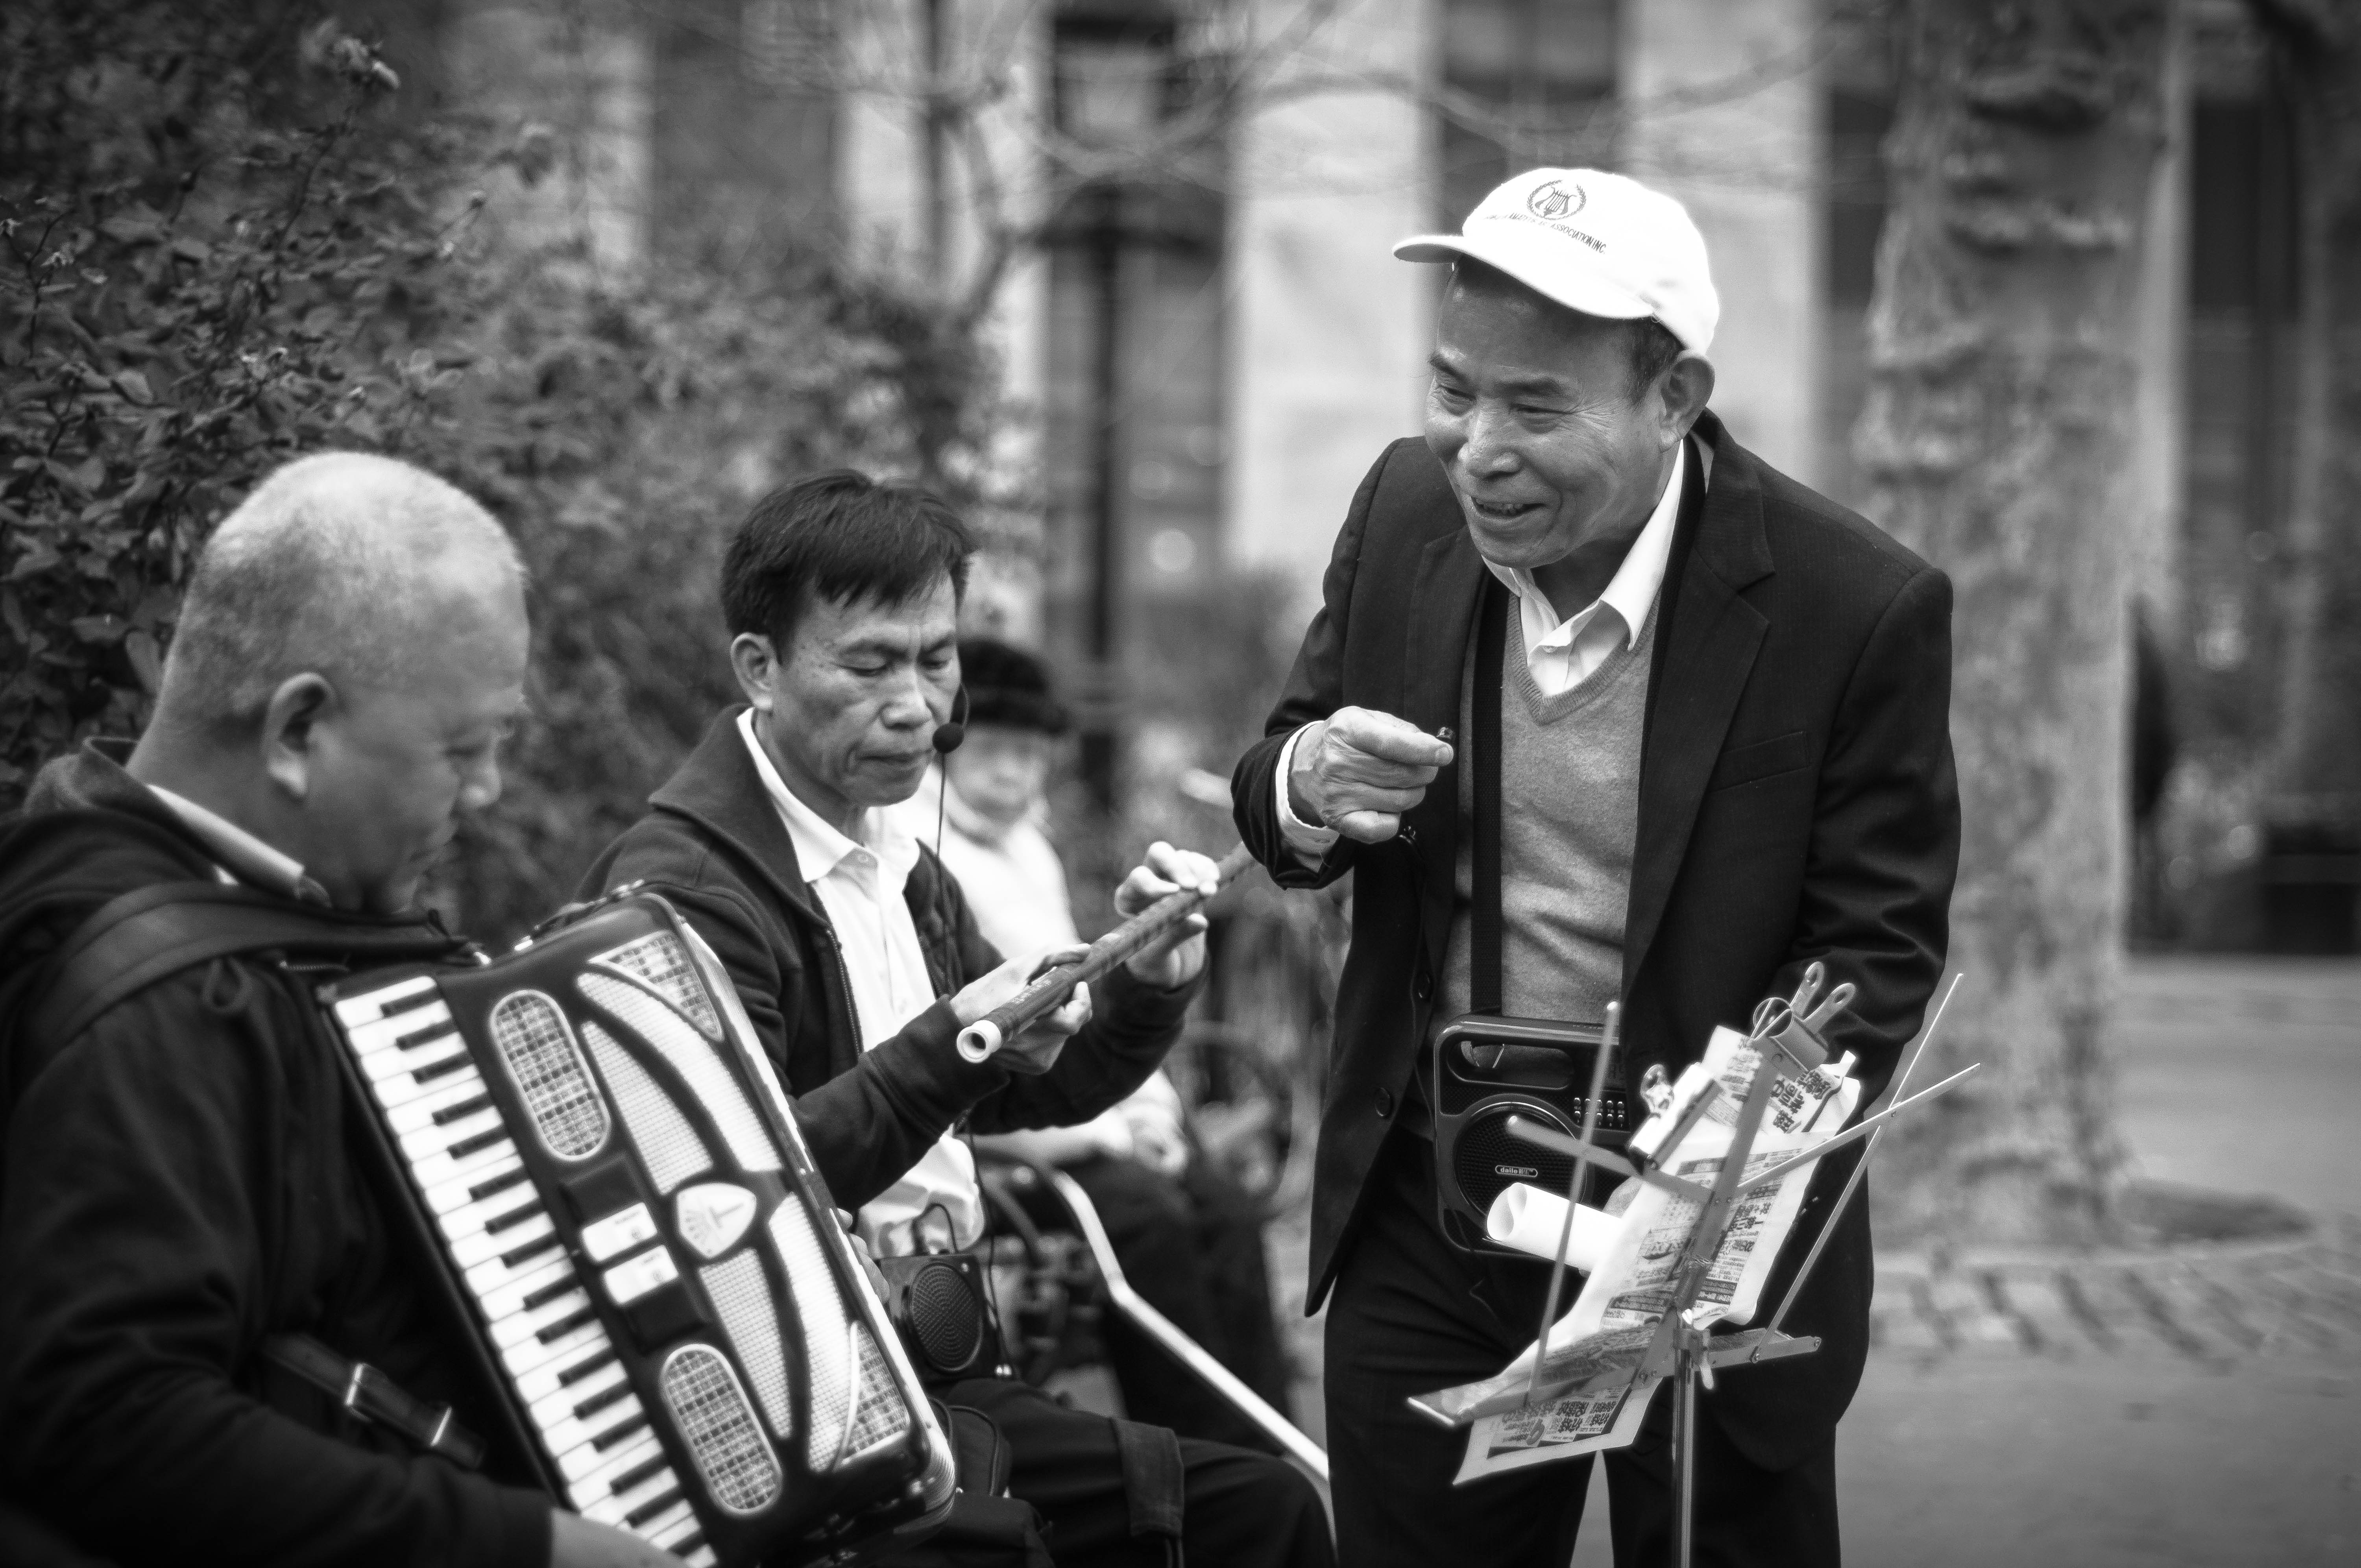
man, person, music, black and white, people, white, street, nyc, nikon, musician, black, monochrome, bw, blackandwhite, blackwhite, gentleman, newyork, newyorkcity, photograph, noiretblanc, noir, blanc, negro, blanco, schwarz, raw, pretoebranco, blancoynegro, guitarist, nero, branco, byn, weis, bianconero, bianco, entertainment, chinatown, blanconegro, bn, noirblanc, biancoenero, pretobranco, preto, schwarzundweis, nikond3300, columbuspark, mulberryst, worthst, baxterst, bayardst, fivepointspark, monochrome photography, film noir